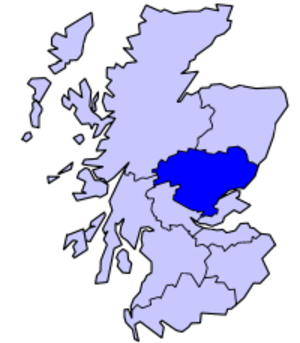
Tayside était une circonscription administrative régionale écossaise entre le 15 mai 1975 et le 31 mars 1996, avec pour siège la ville de Dundee.